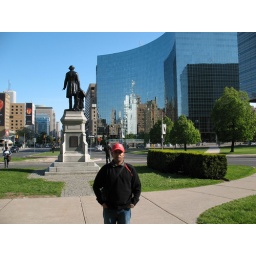
Check the glass towers in backgroud